Alberswil

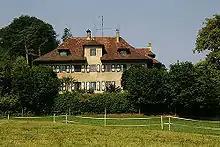
Schloss Kasteln

Alberswil has an area, , of . Of this area, 73.9% is used for agricultural purposes, while 18.3% is forested. Of the rest of the land, 7.6% is settled (buildings or roads) and the remainder (0.3%) is non-productive (classed as other, not water, unproductive land). , 18.16% of the total land area was forested. Of the agricultural land, 70.95% is used for farming or pastures, while 2.79% is used for orchards or vine crops. Of the settled areas, 3.35% is covered with buildings, 0.56% is industrial, 0.56% is classed as special developments, and 3.35% is transportation infrastructure.